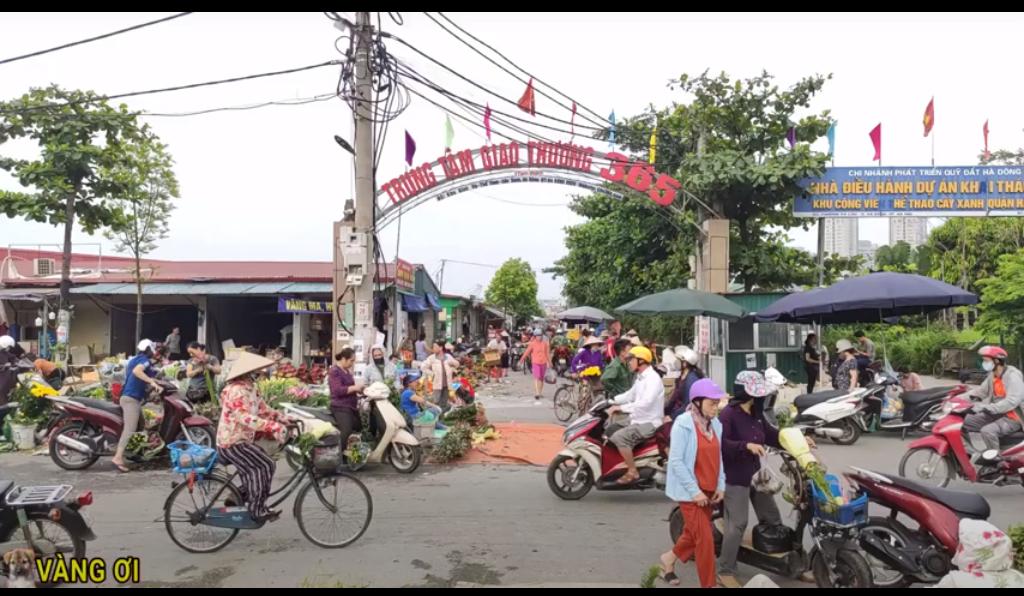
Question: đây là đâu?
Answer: đây là trung tâm giao thương 365